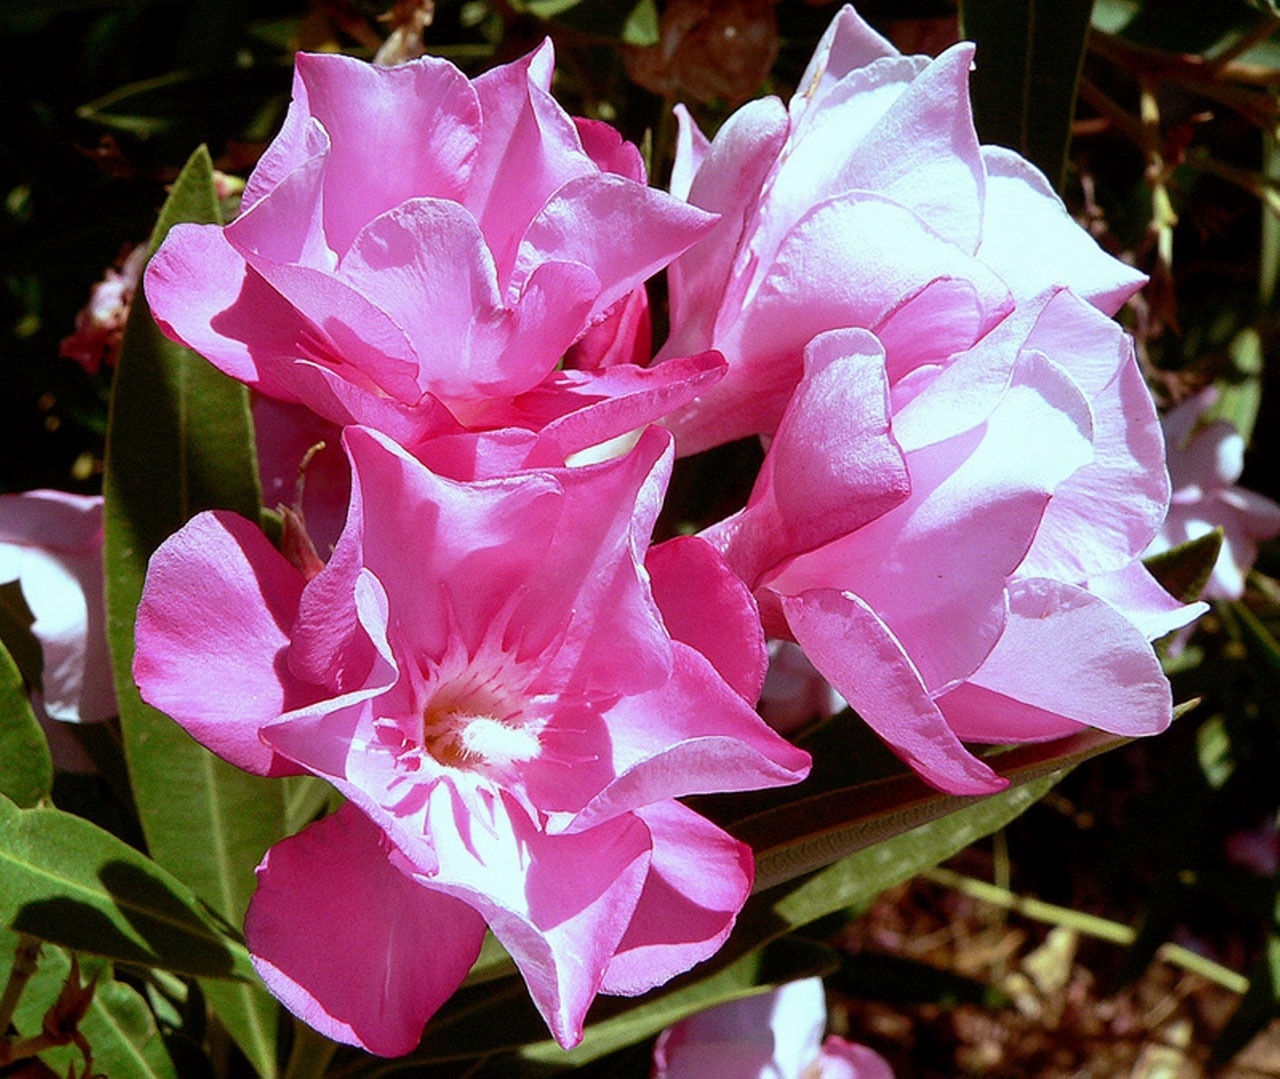
blossom, plant, flower, petal, floral, environment, botany, blooming, garden, pink, flora, botanical, plants, flowers, springtime, gladiolus, macro photography, flowering plant, land plant